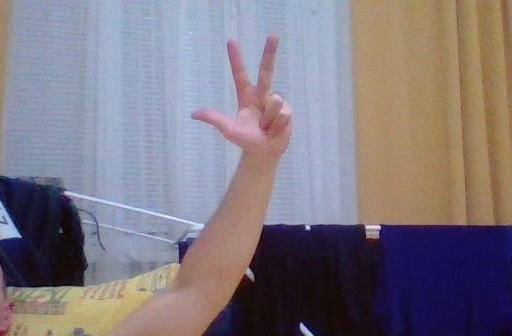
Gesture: three2